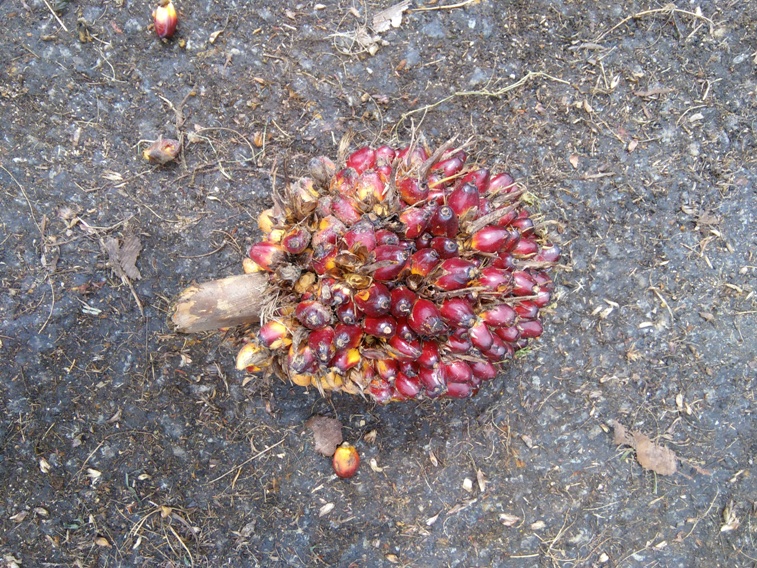
Ripeness: Ripe